Beer rating

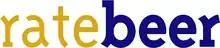
old Ratebeer logo

RateBeer was founded in May 2000 by Bill Buchanan as a forum for beer drinkers to exchange information and share opinions of beer. In June 2000, the Canadian beer writer Josh Oakes joined RateBeer and eventually became editor-in-chief. In June 2001, the web-site consultant Joe Tucker joined, eventually assuming full ownership of RateBeer.